BASIC countries

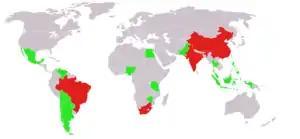
BASIC countries (red) and other G20 developing nations (green)

The BASIC countries (also Basic countries or BASIC) are a bloc of four large newly industrialized countries – Brazil, South Africa, India and China – formed by an agreement on 28 November 2009. The four committed to act jointly at the Copenhagen climate summit, including a possible united walk-out if their common minimum position was not met by the developed nations. All are members of BRICS, which also includes Russia and other developing countries that joined the bloc in 2024.